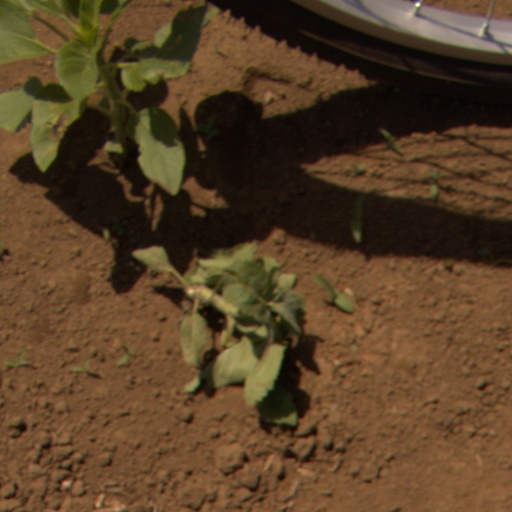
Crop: Jerusalem artichoke